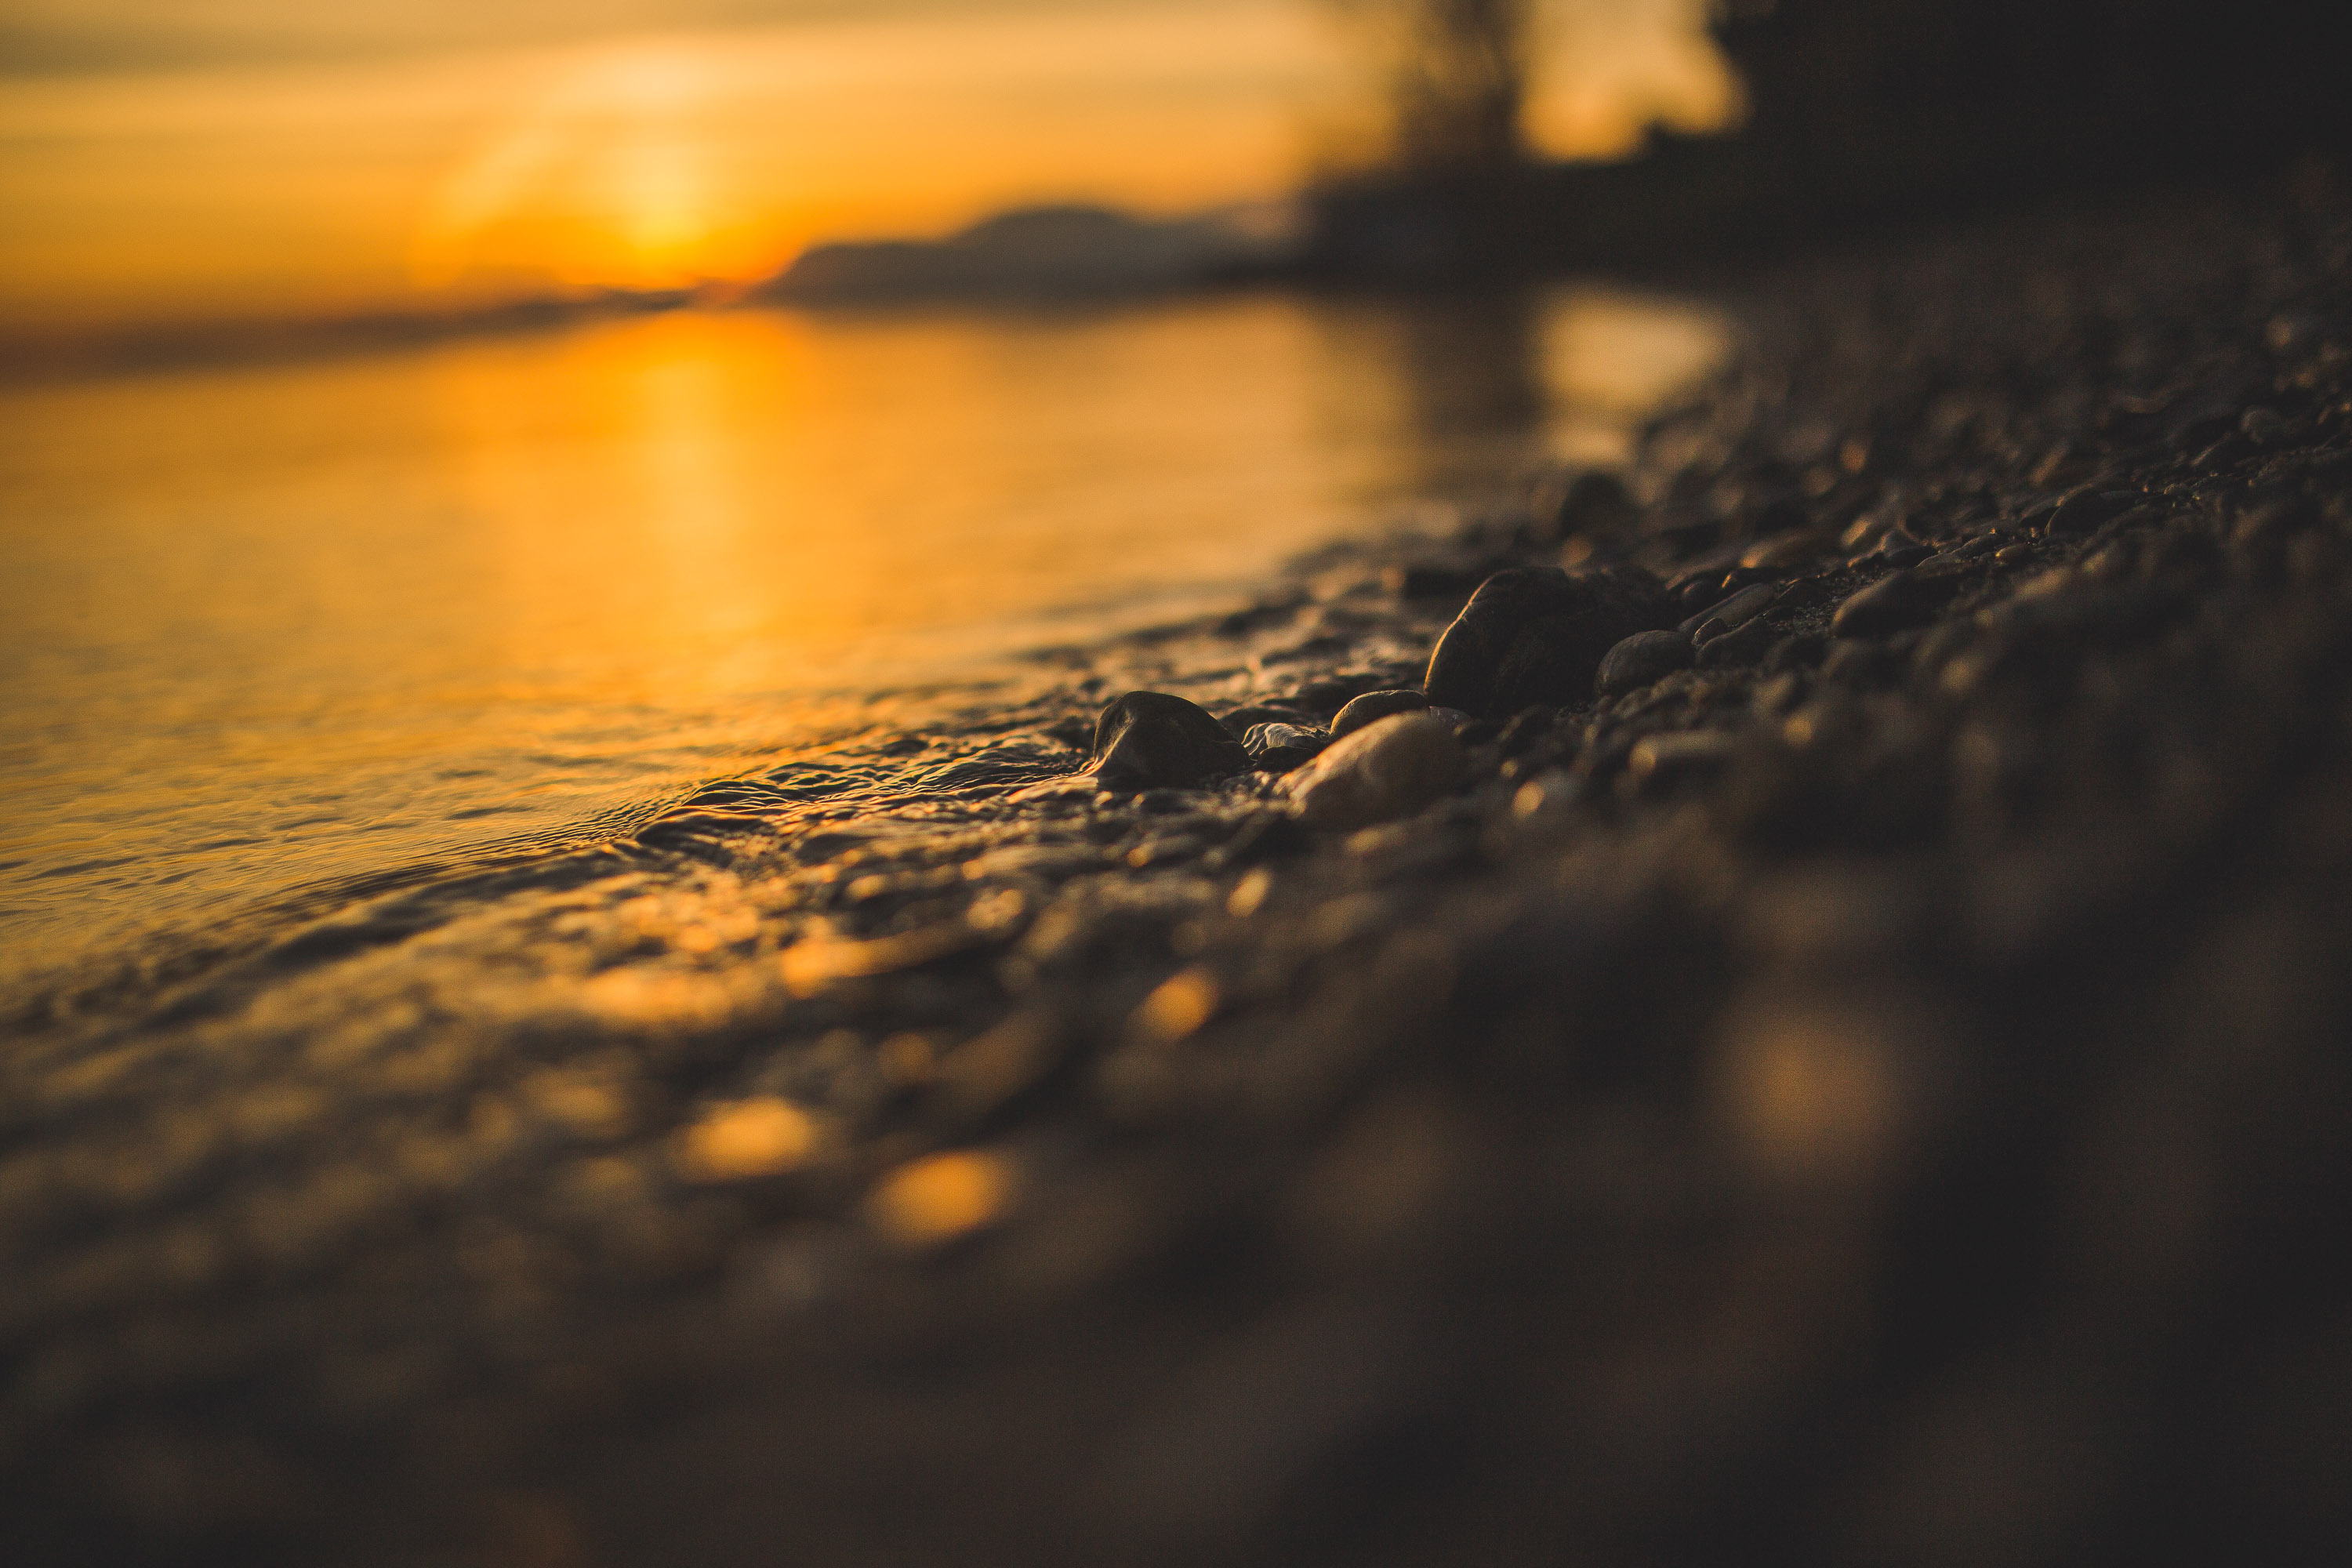
sky, water, horizon, sea, cloud, ocean, sunset, wave, morning, yellow, sunrise, reflection, orange, sunlight, calm, evening, shore, coast, afterglow, sun, wind wave, atmosphere, beach, photography, rock, vacation, dawn, dusk, wood, landscape, sound, coastal and oceanic landforms, meteorological phenomenon